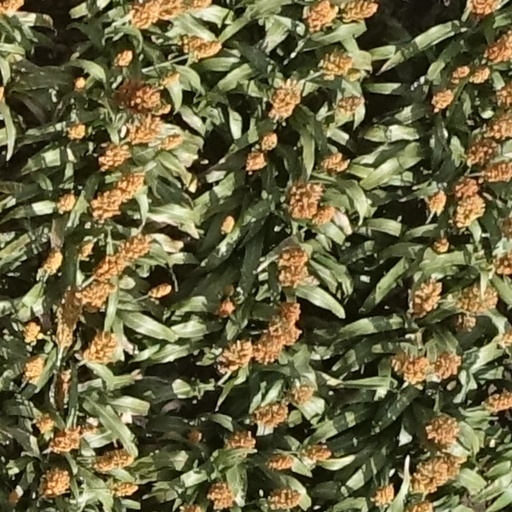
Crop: sorghum